Gold as an investment

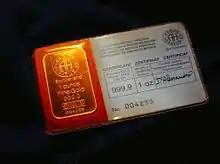
gold bar with certificate

The most traditional way of investing in gold is by buying bullion gold bars. In some countries, like Canada, Austria, Liechtenstein and Switzerland, these can easily be bought or sold at the major banks. Alternatively, there are bullion dealers that provide the same service. Bars are available in various sizes. For example, in Europe, Good Delivery bars are approximately . bars are also popular, although many other weights exist, such as the , , 10 g, 100 g, 1 kg, 1 tael (50 g in China), and 1 tola (11.3 g).